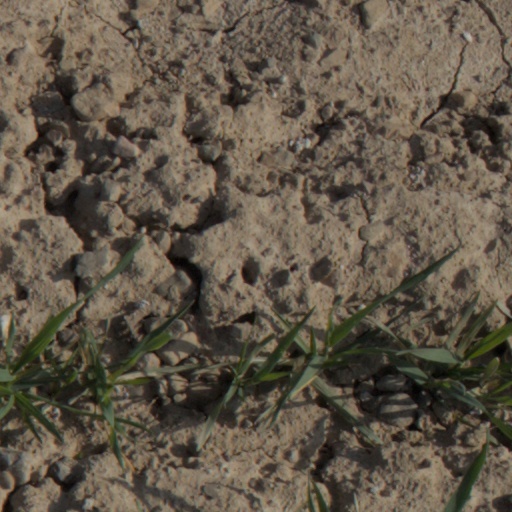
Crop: wheat